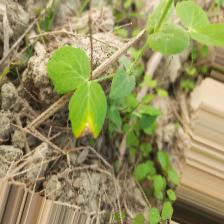
Label: Ascochyta blight